Gwyn Martin

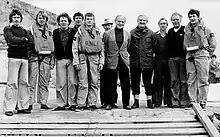
Martin with Douglas Bader and RNLI crew (Aberystwyth) (1983)

Gwyn Martin was still at school when he enlisted with the Royal Air Force (RAF) at the outbreak of the Second World War in September 1939.